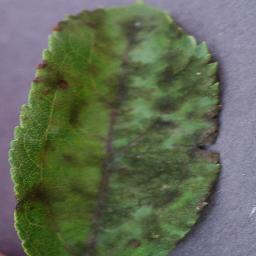
Label: Apple___Apple_scab